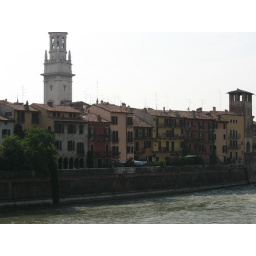
Some colorful houses accross the River Adige in Verona, Italy.